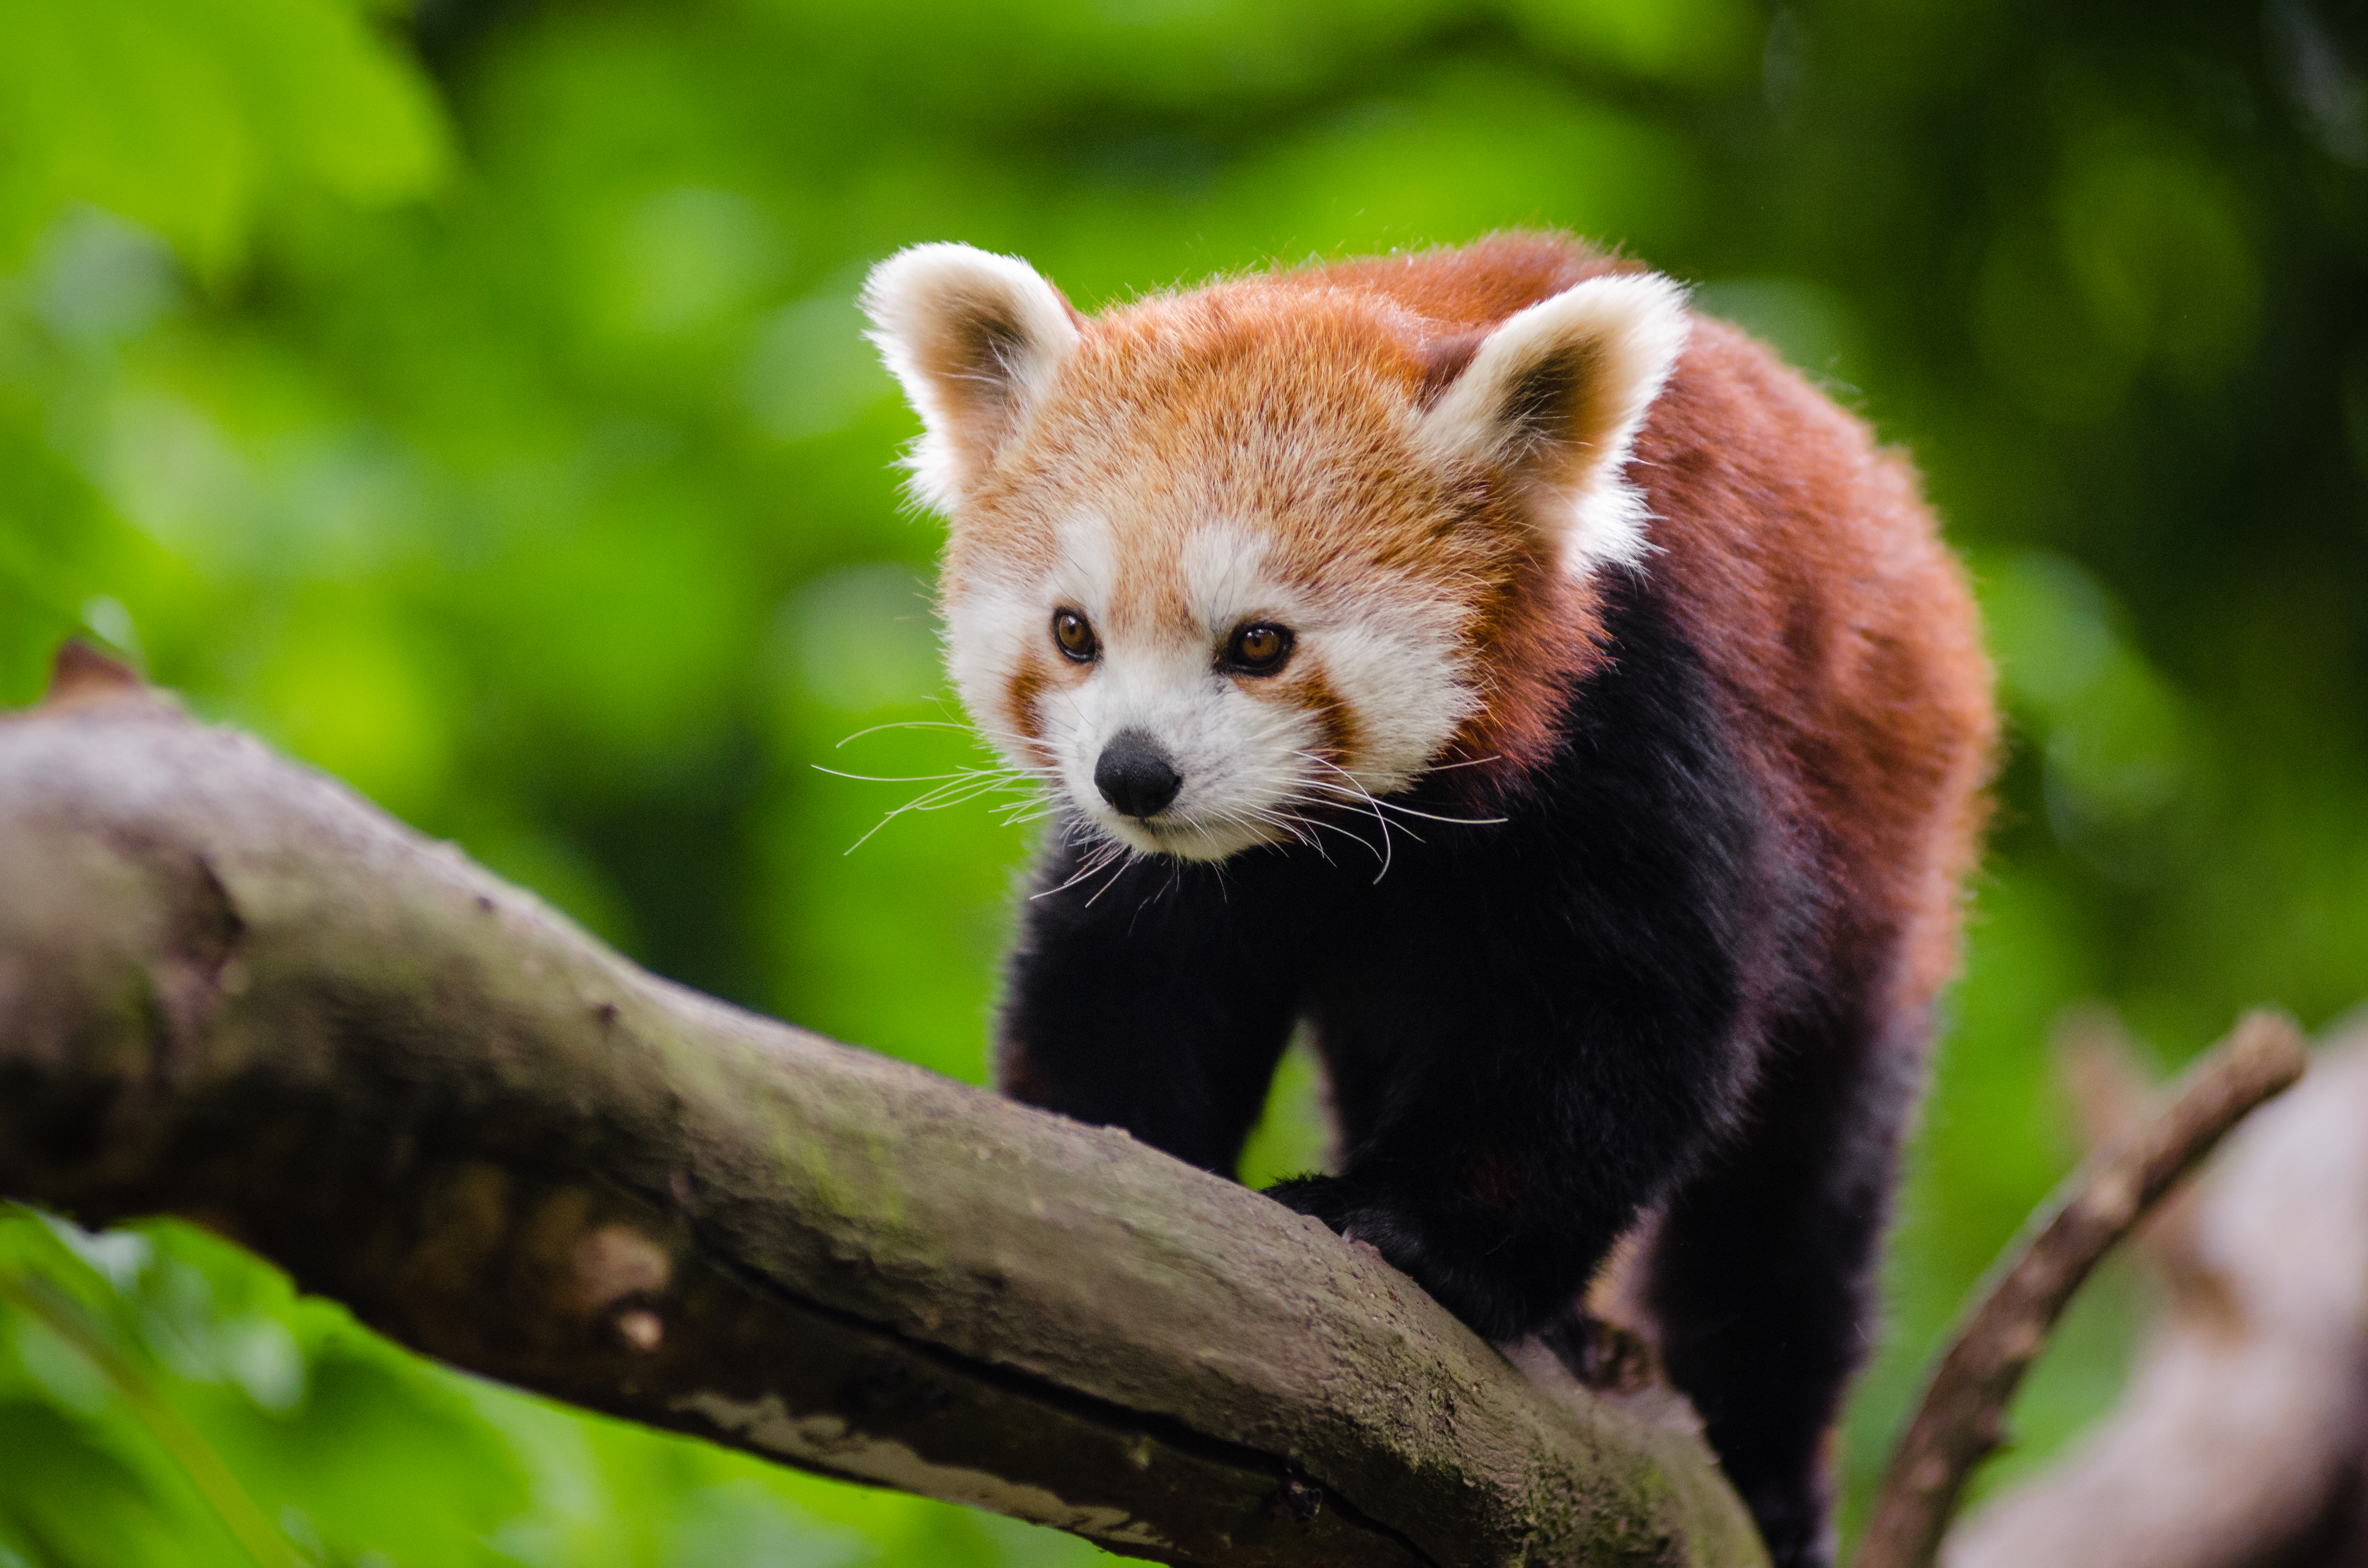
bokeh, animal, wildlife, zoo, red, mammal, fauna, red panda, panda, endangered, vertebrate, germany